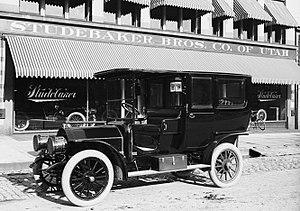
Depuis le début de l'histoire de l'automobile, on essaye de classer les types de carrosserie. Mais ces différentes tentatives n'ont jamais réellement été satisfaisantes en raison, entre autres, de l'évolution des carrosseries ainsi que des différences importantes d'un pays à l'autre.